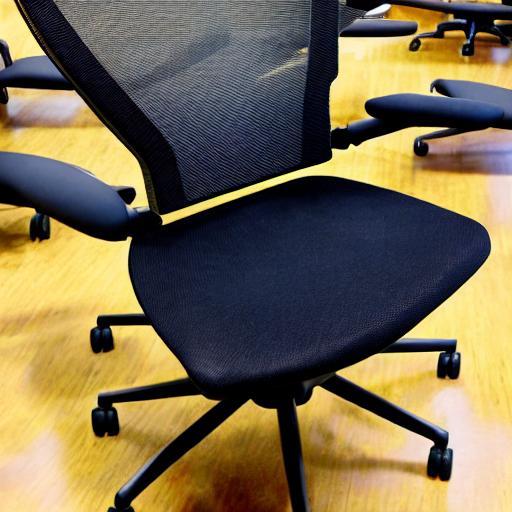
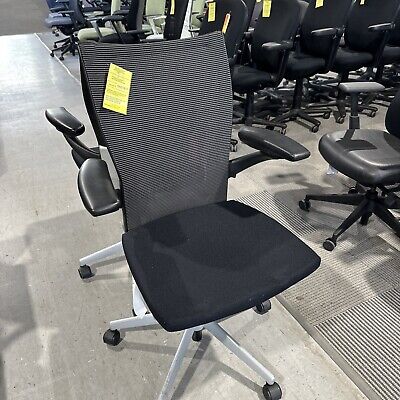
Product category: items_chair
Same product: no